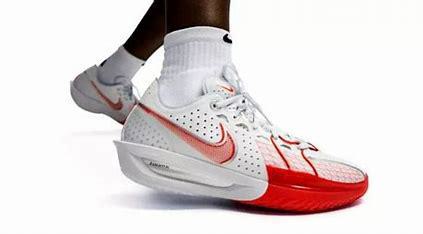
Brand: Nike
Model: G T Cut 3